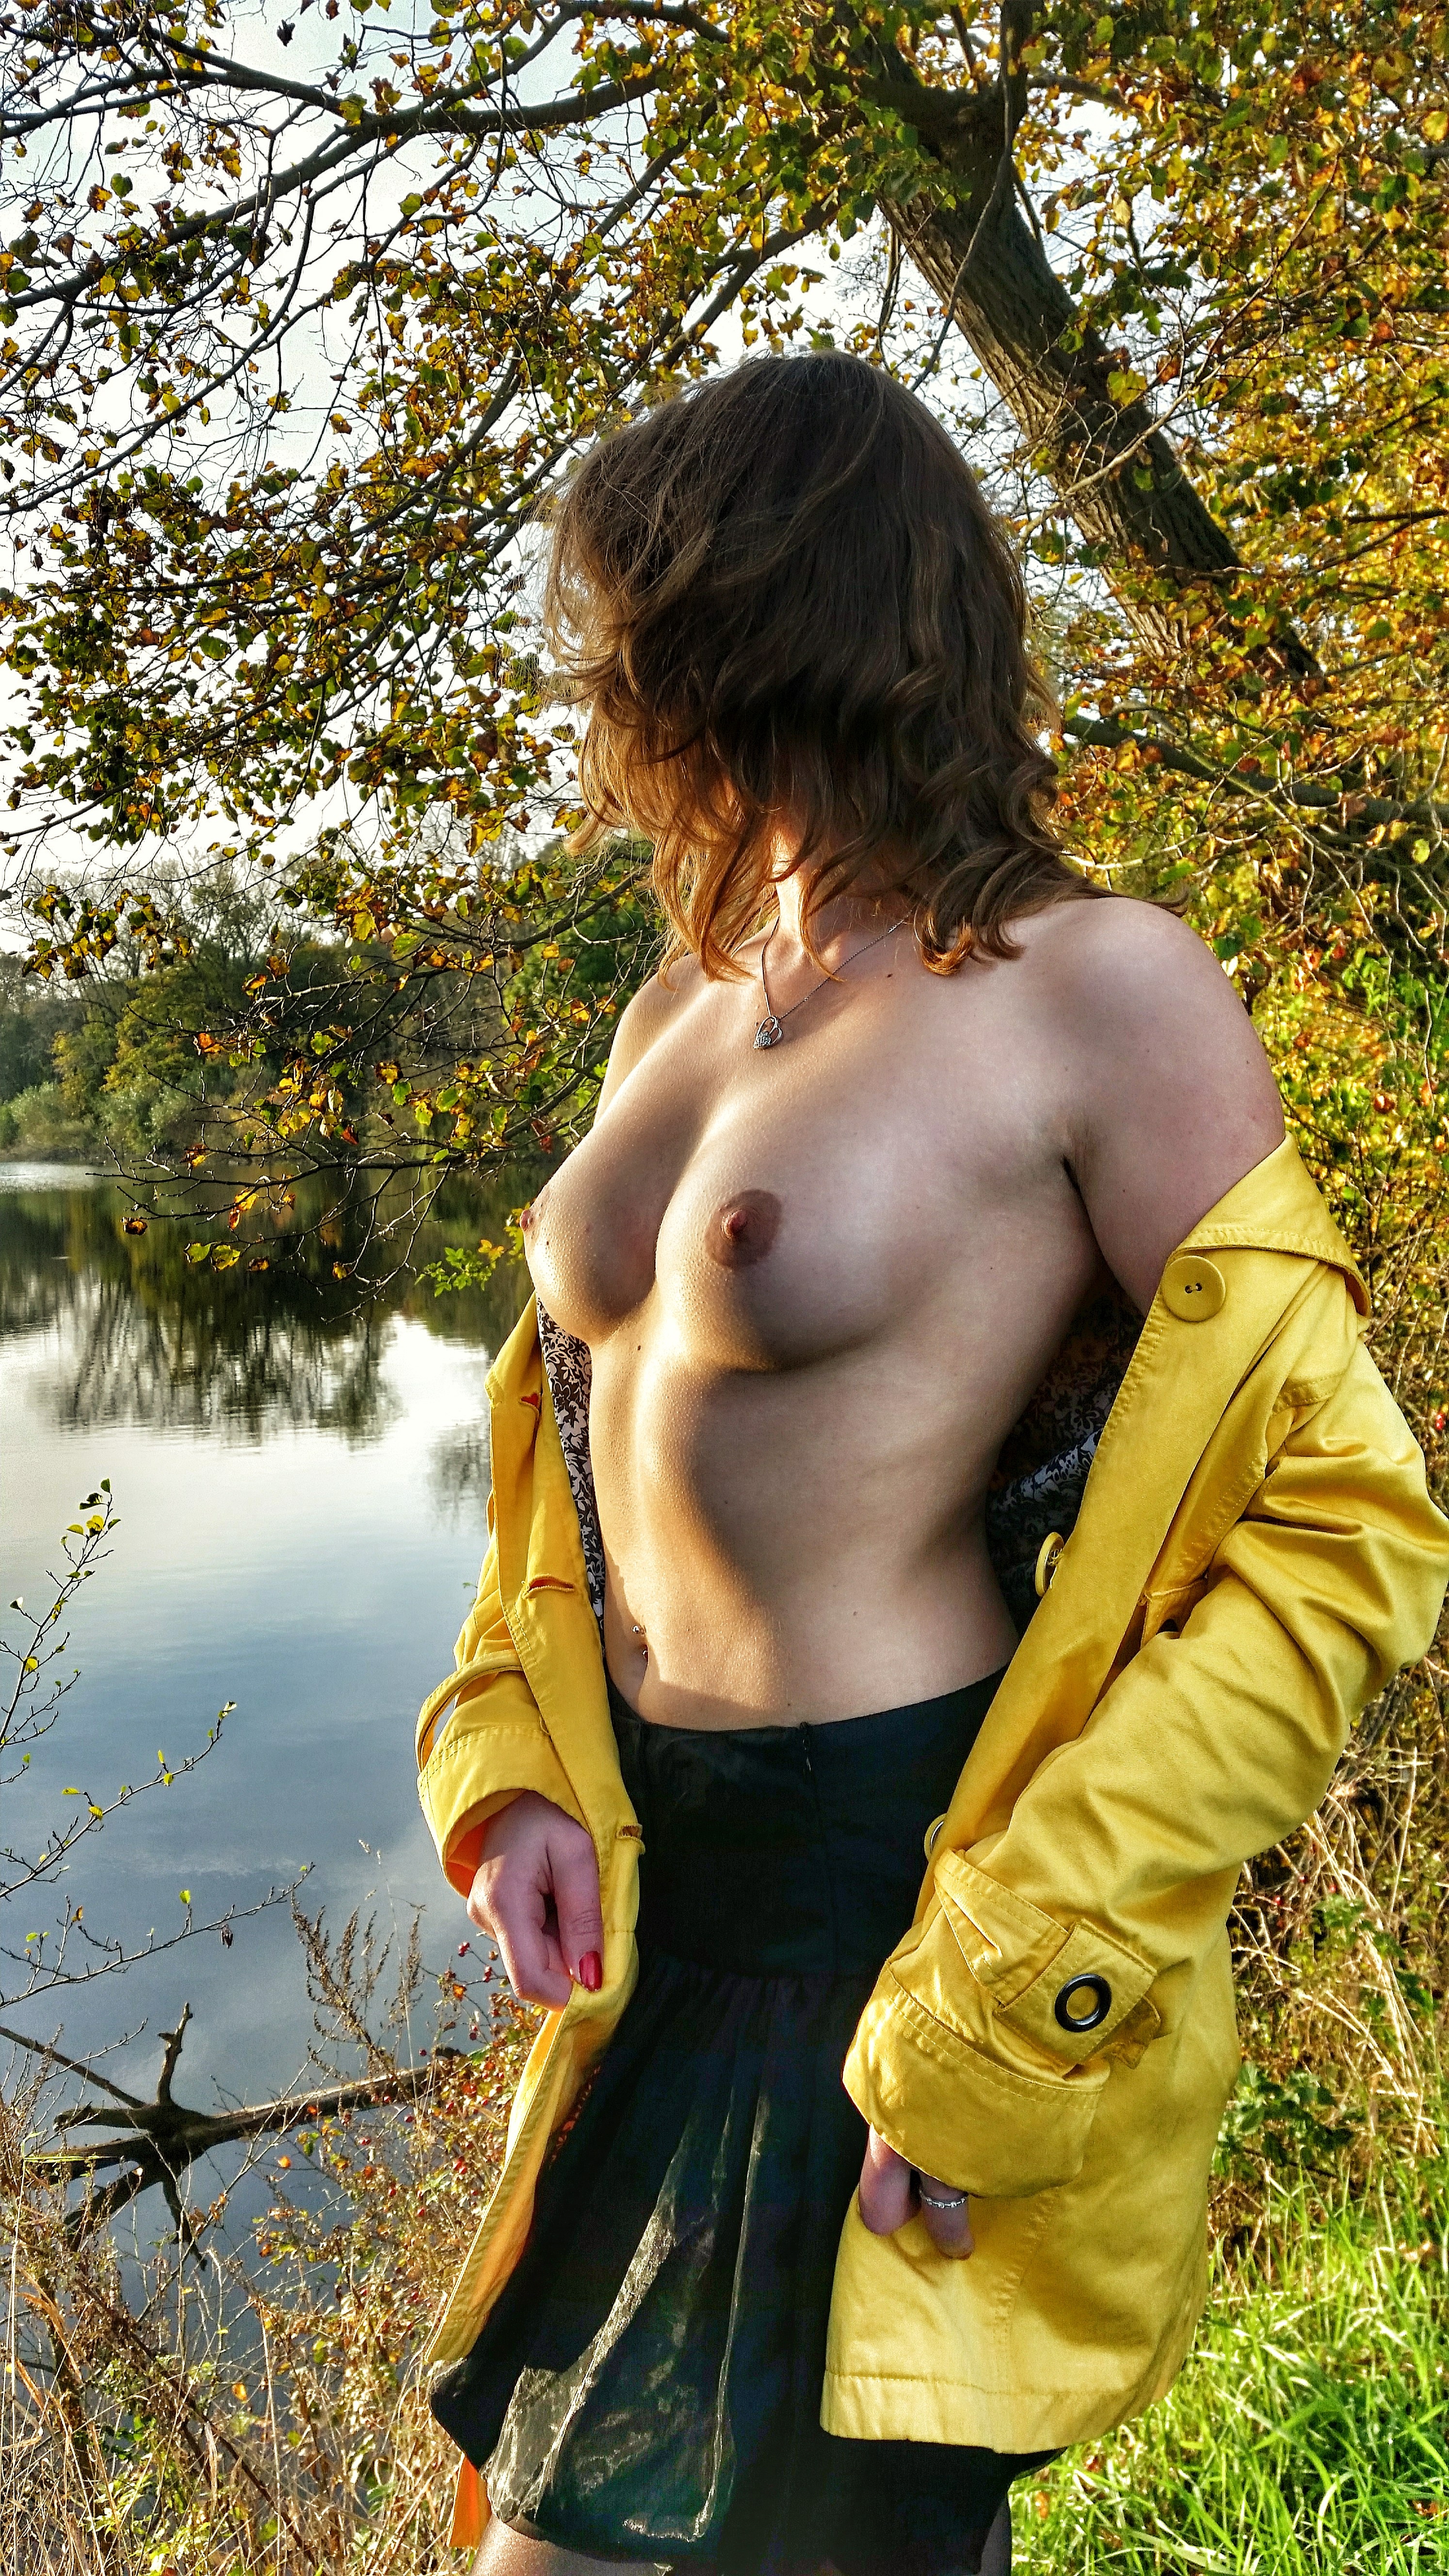
nature, forest, person, girl, woman, sunset, flower, lake, model, spring, autumn, clothing, yellow, lady, season, muscle, art, beauty, sexy, costume, czech, glamor, erotica, photo shoot